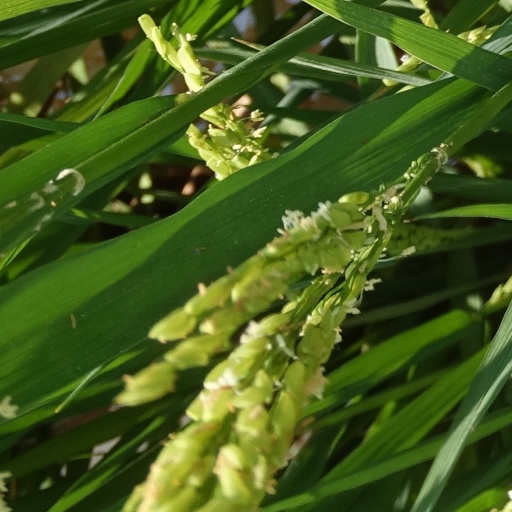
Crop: rice